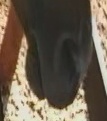
Face region: mouth_nostrils (mouth_chin_nostrils_and_profile)
Pain indicator: moderately_present